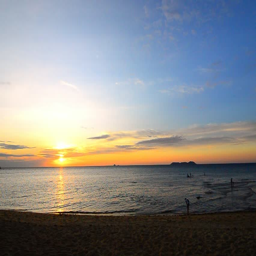
tropical sunset in the sea